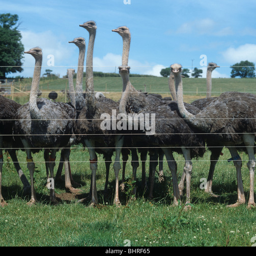
several female ostriches behind a high wire fence in an enclosure